Donald O'Connor

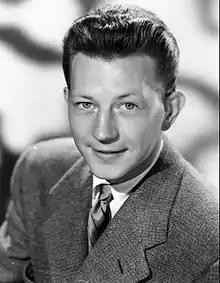
O'Connor in 1952

Donald David Dixon Ronald O'Connor (August 28, 1925 – September 27, 2003) was an American dancer, singer and actor. He came to fame in a series of films in which he co-starred, in succession, with Gloria Jean, Peggy Ryan, and Francis the Talking Mule.